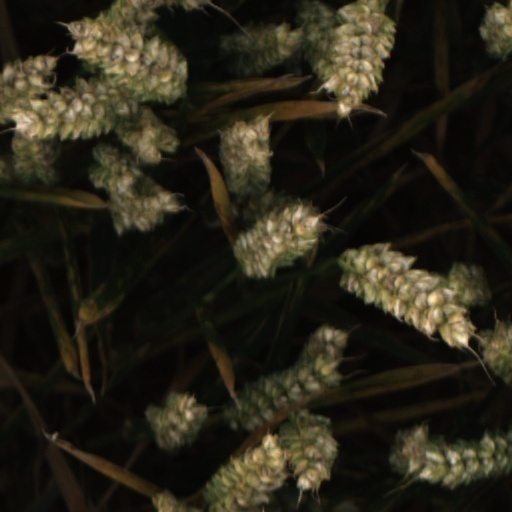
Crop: wheat